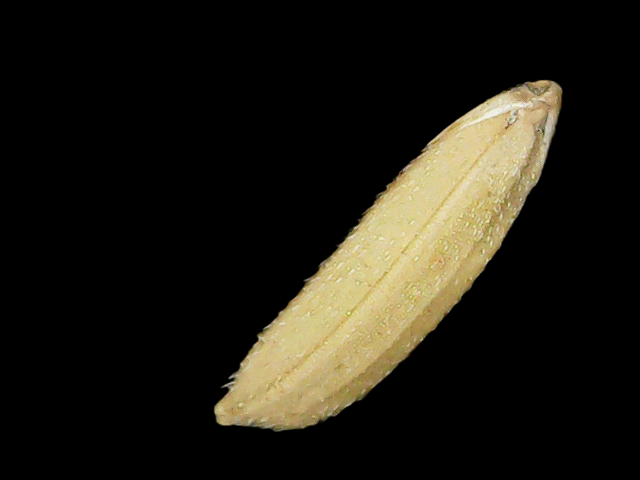
Rice variety: Binadhan16